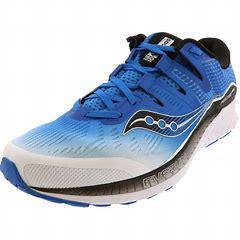
Brand: Saucony
Model: 100